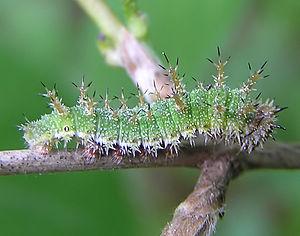
Le Petit sylvain, est une espèce d'insectes lépidoptères de la famille des Nymphalidae, de la sous-famille des Limenitidinae et du genre Limenitis.